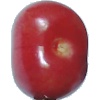
Label: Cherry 2